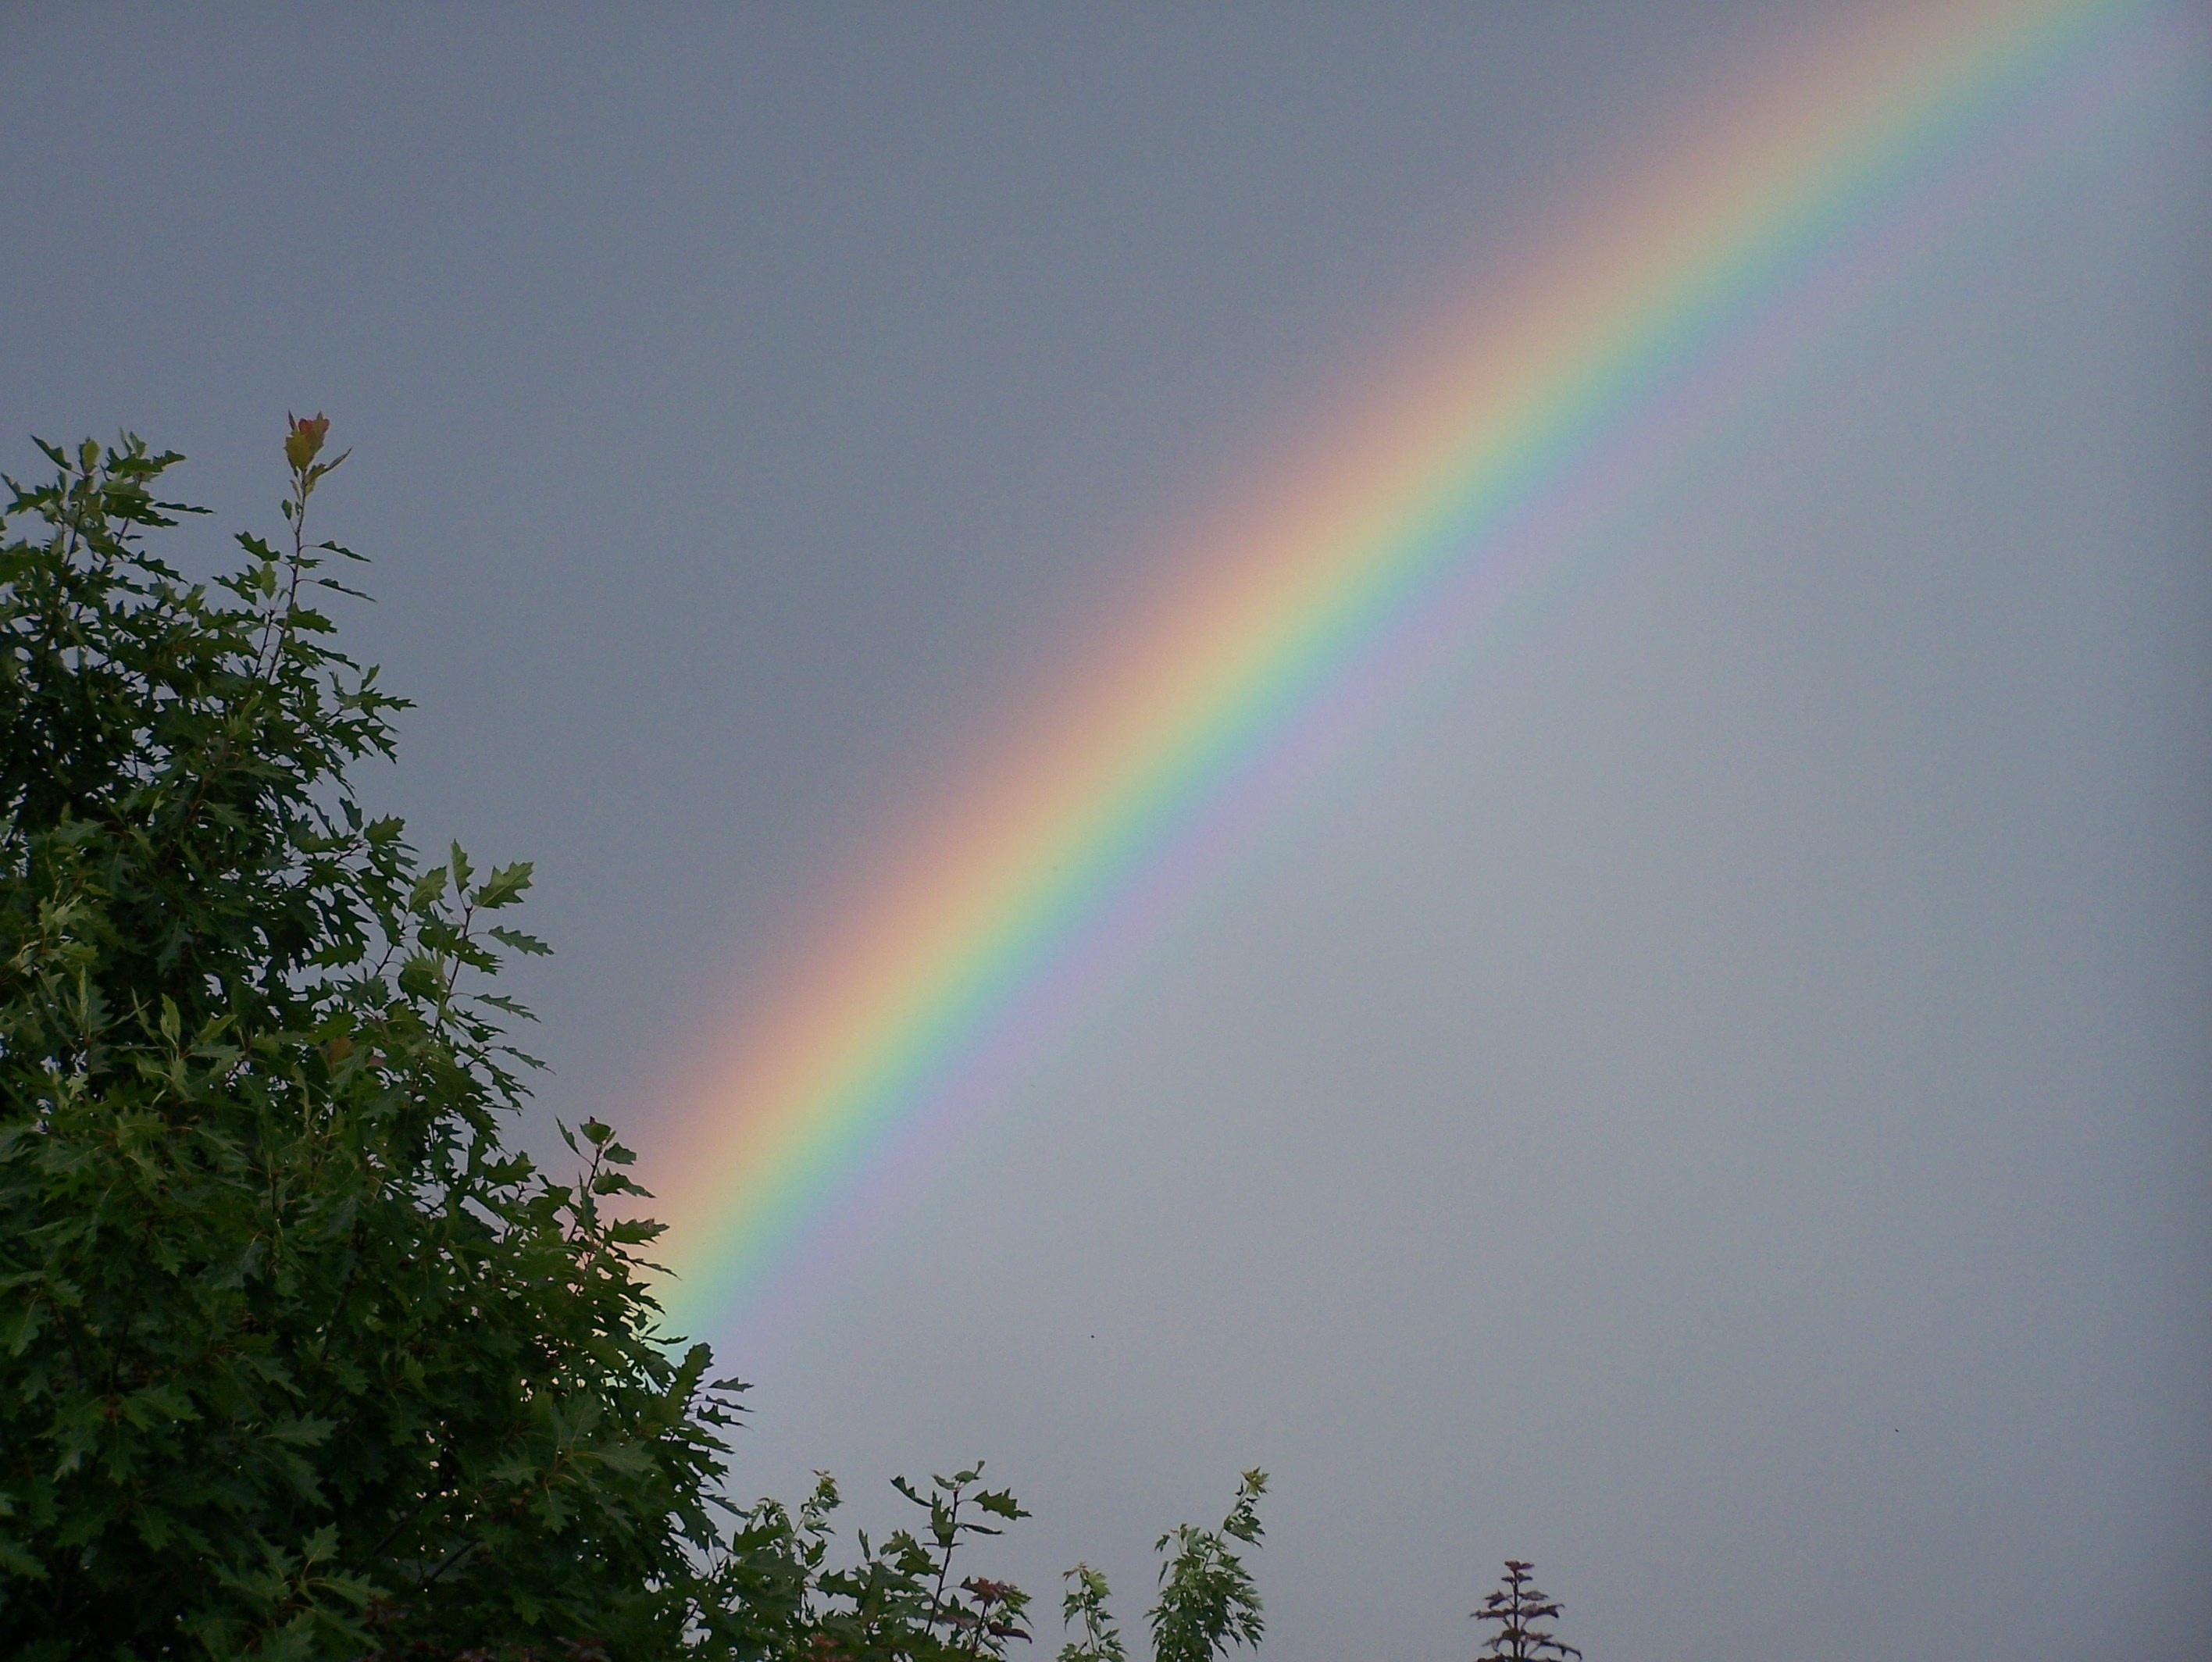
nature, cloud, sky, atmosphere, color, colorful, rainbow, spectrum, meteorological phenomenon, atmosphere of earth